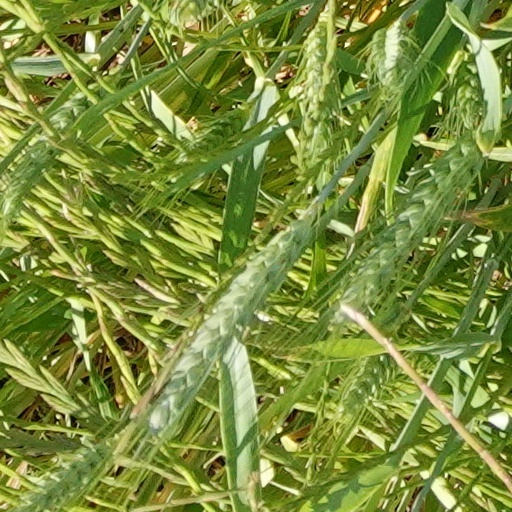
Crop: wheat